Francia Great House

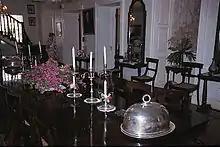
Dining room

The building reflects the owner's interest in French architecture in the triple-arched entrance, enclosed upper balcony, and "sweeping front staircase". The house combines Barbadian coral stone craftsmanship, Demerara windows, and Brazilian wood panelling. It has a collection of antique mahogany furniture and West Indian maps dating back to the early 16th century. It is set in terraced English-style gardens, with bougainvillea, hibiscus, and frangipani plants and a large mammee apple tree. It also has orchards. The Barbados National Trust designated it a house of architectural interest.